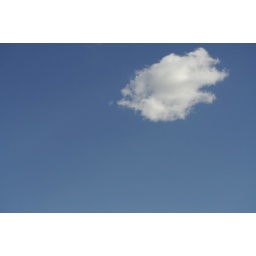
cloud in sky